The Amazing Race Norge 2

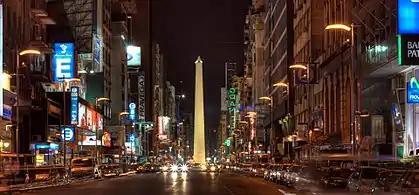
While in Buenos Aires, Argentina, teams visited Avenida Corrientes where they had to put together 50 copies of the "Clarín" newspaper.

For this series' first Intersection, teams had to compete against each other in a traditional gaucho challenge. First, one team member must ride a horse consisting of barrel racing and back. Then, the second team member had to ride the same course, and then using a stick, spearing a ring at the end of the course. First team to catch the ring, would receive their next clue.